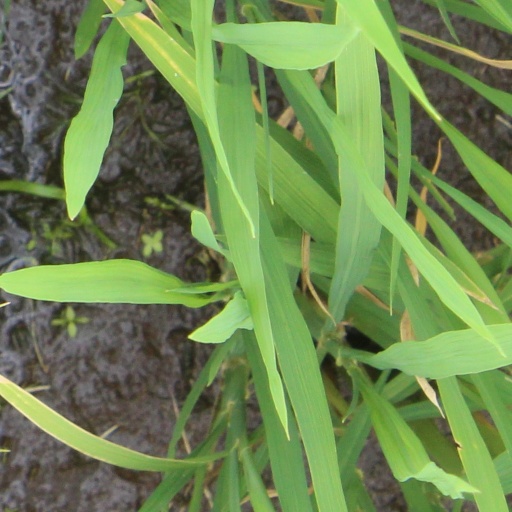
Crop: rice